William James Erasmus Wilson

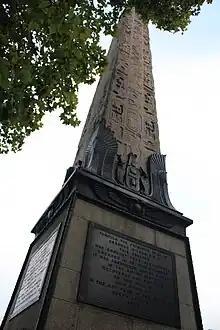
Cleopatra's Needle and the plaque to Erasmus Wilson at its base

He made a large fortune by his successful practice and by skilful investments, and since he had no family he devoted a great deal of his money to charitable and educational purposes. In 1869 he founded the chair and museum of dermatology in the Royal College of Surgeons, of which he was chosen president in 1881, and which just before his death awarded him its honorary gold medal, which had been founded in 1800 and only awarded on six previous occasions. He also founded a professorship of pathology at the University of Aberdeen and paid for the vast medical library at the Hunterian Museum, London where his bust takes pride of place at the end of the library.